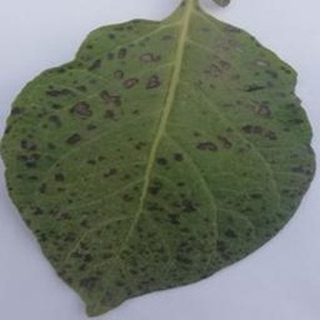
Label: potato_early_blight